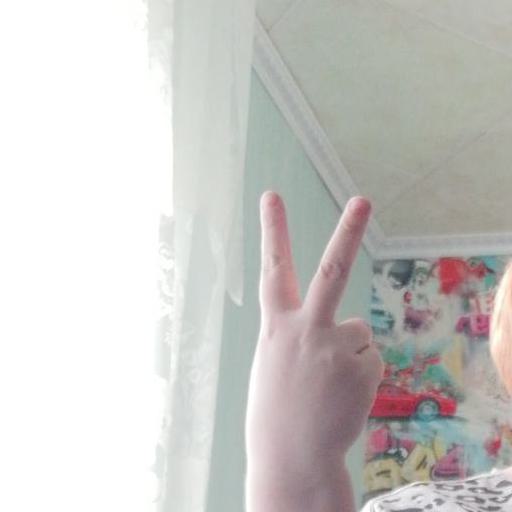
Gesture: peace_inverted